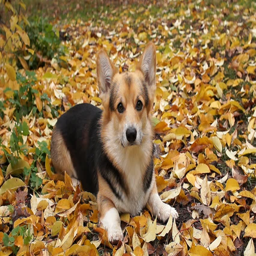
a funny dog lies on the ground in yellow leaves and creeps closer .